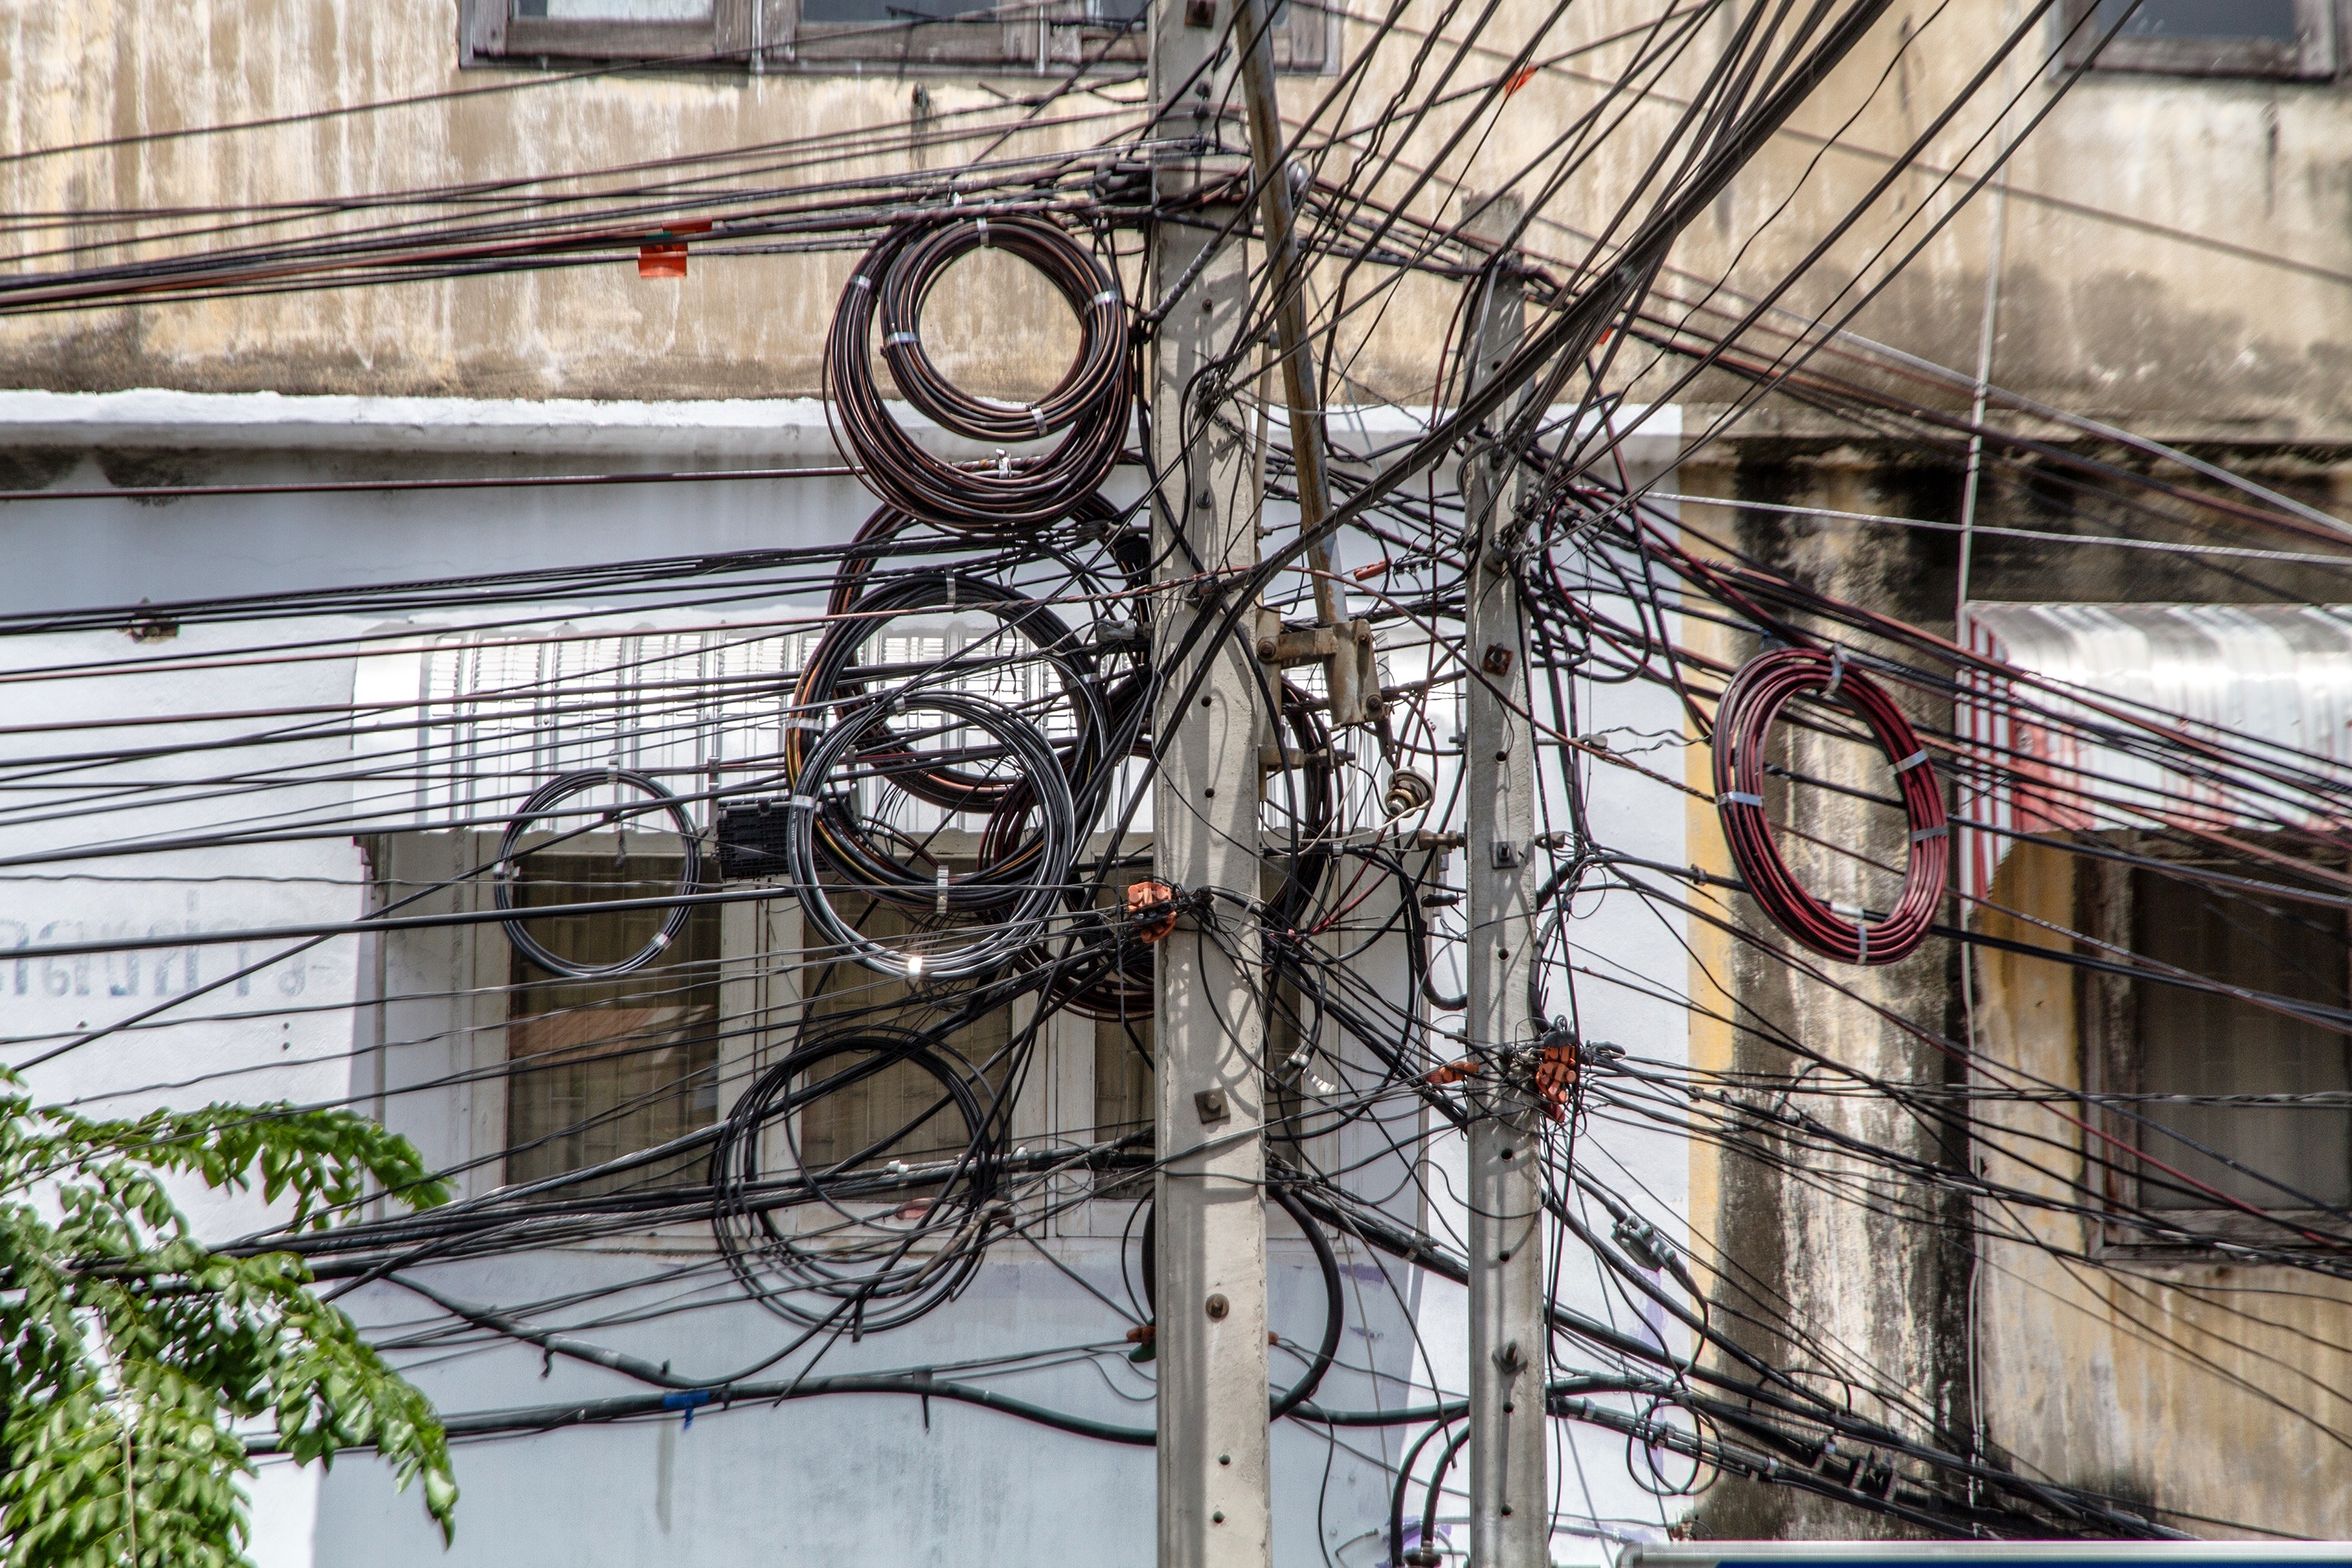
winter, architecture, street, window, city, reflection, mast, facade, art, scaffolding, iron, tangle, urban area, the power cord, tangled wires